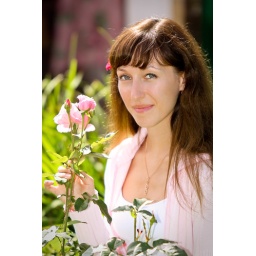
girl in flower garden